Chinese room

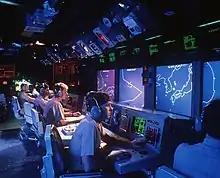
Sitting in the combat information center aboard a warship—proposed as a real-life analog to the Chinese room

Patrick Hew used the Chinese Room argument to deduce requirements from military command and control systems if they are to preserve a commander's moral agency. He drew an analogy between a commander in their command center and the person in the Chinese Room, and analyzed it under a reading of Aristotle's notions of "compulsory" and "ignorance". Information could be "down converted" from meaning to symbols, and manipulated symbolically, but moral agency could be undermined if there was inadequate 'up conversion' into meaning. Hew cited examples from the USS "Vincennes" incident.